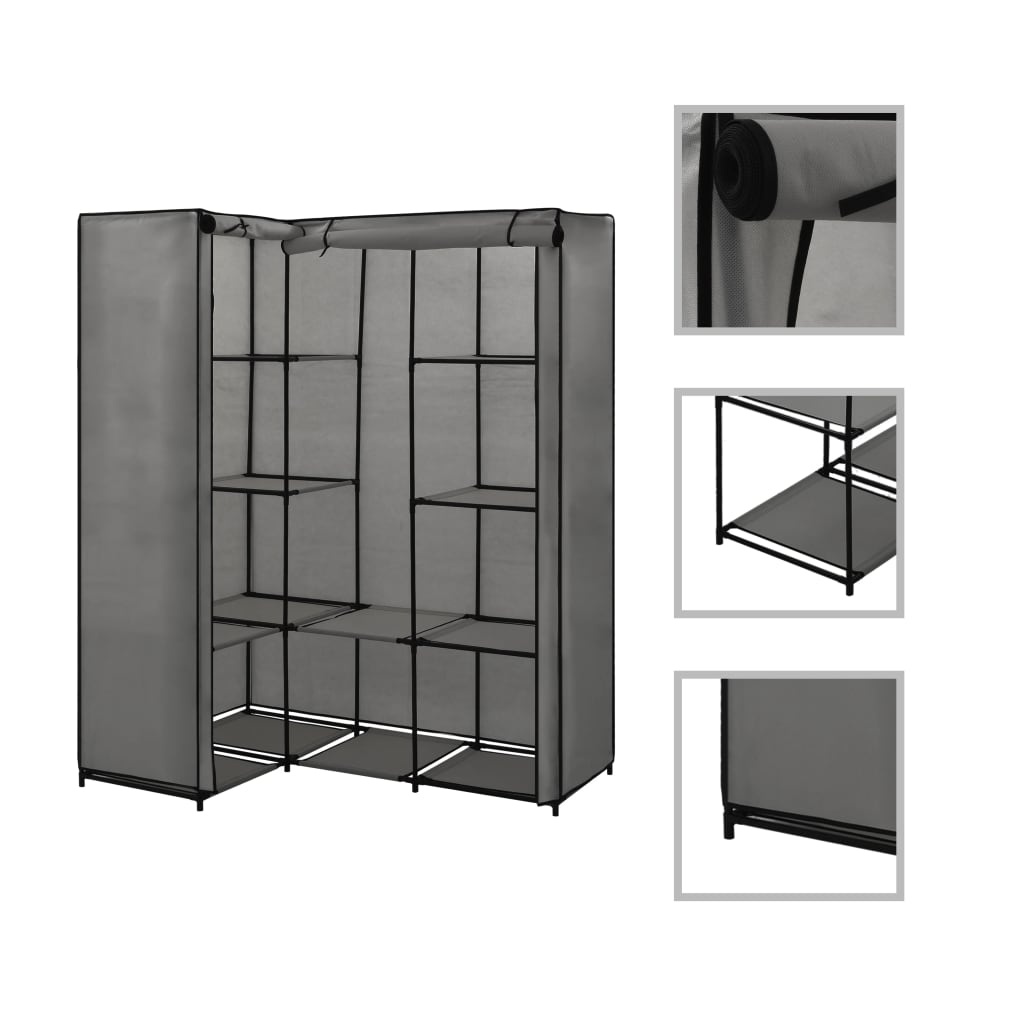
Wardrobe Gray Iron, Polyester Compact Corner Wardrobe
This corner wardrobe is tailor-made to fit snugly in the corners of your room while giving you loads of space for your clothes and accessories. Made with a sleek gray fabric covering and a sturdy black iron frame, this wardrobe combines durability with style, giving any contemporary bedroom a lift. Generous Capacity: Ideal for maximizing your storage space with six versatile shelves. Stylishly Compact: At 51.2 in wide and 66.5 in tall, it's perfect for saving space without skimping on storage. Easy Assembly: Comes with clear instructions, needing just two people and minimal tools, so anyone can handle it. Durable Materials: Made from high-quality polyester and iron for safe and secure storage, keeping your belongings intact over time. Modern Aesthetic: The matte gray fabric finish and black accents give your bedroom a fresh, stylish touch while being super functional for managing your clothes. Color: Gray Shape: Rectangular Material: Metal Iron Finish: Matte Indoor/Outdoor: Indoor Only Cover Included: Yes Room: Bedroom Capacity: Large storage capacity Dimensions: 34.3 x 51.2 x 66.5 in (W x L x H) Weight: 8.71 lbs Swings: No Delivery Contains: 1 corner wardrobe, wall attachment device Assembly Required: Yes Recommended Number of People for Assembly: 2
Brand: vidaXL
Category: Furniture > Cabinets & Storage > Armoires & Wardrobes > Corner Wardrobes